Blaberus giganteus

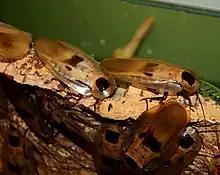
"Blaberus giganteus" at the Cincinnati Zoo

The rate of oxygen consumption in some animals and in insects is proportionate to body weight. Oxygen consumption increases with activity and is subject to rhythmical cycles of activity exhibited in cockroaches. Because cockroaches do not have lungs to breathe, they take in air through small holes on the sides of their bodies known as spiracles. Attached to these spiracles are tubes called tracheae that branch throughout the body of the cockroach until they associate with each cell. Oxygen diffuses across the thin cuticle and carbon dioxide diffuses out, which allows cockroaches to deliver oxygen to cells directly without relying on blood as do humans. Differences in oxygen consumption occur between sexes of the same organism. Oxygen consumption in the mixed red and white muscles of mature male "B. giganteus" was higher when compared to mature females. This is likely due to sex-related differences of sex hormones causing increased accumulation of oxidized substrates or increased concentration of enzymes in muscles in males. Males have been shown to have higher levels of glycogen and mitochondria in muscle cells. Because "B. giganteus" is so large, it is assumed to have a higher metabolic rate versus other cockroaches, such as "Periplaneta americana", but in comparison, it is quite sluggish. Rates of oxygen consumption are significantly higher in "P. americana" when compared to "B. giganteus", likely due to higher daily rhythmic activity.